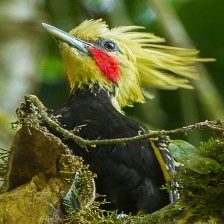
Species: BLONDE CRESTED WOODPECKER
Scientific name: CELEUS FLAVESCENS